Zielen van Napels

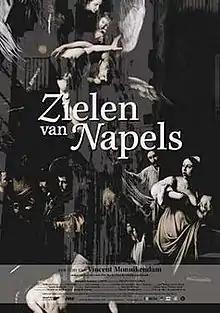

Zielen van Napels is a documentary film by director Vincent Monnikendam that was first released in the United States in a special preview at the National Gallery of Art in Washington, D.C. in 2005.